Levett

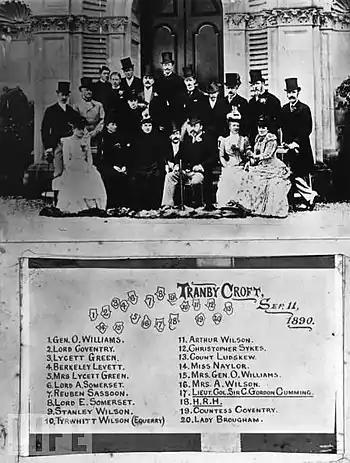
Assembled partygoers at Tranby Croft, 11 September 1890. The Royal baccarat scandal. Pictured are Capt. Berkeley Levett and Edward, Prince of Wales and others.

This surname comes from the village of Livet-en-Ouche, now Jonquerets-de-Livet, in Eure, Normandy. Here the de Livets were undertenants of the de Ferrers family, among the most powerful of William the Conqueror's Norman lords. The name Livet (first recorded as Lived in the 11th century), of Gaulish etymology, may mean a "place where yew-trees grow".